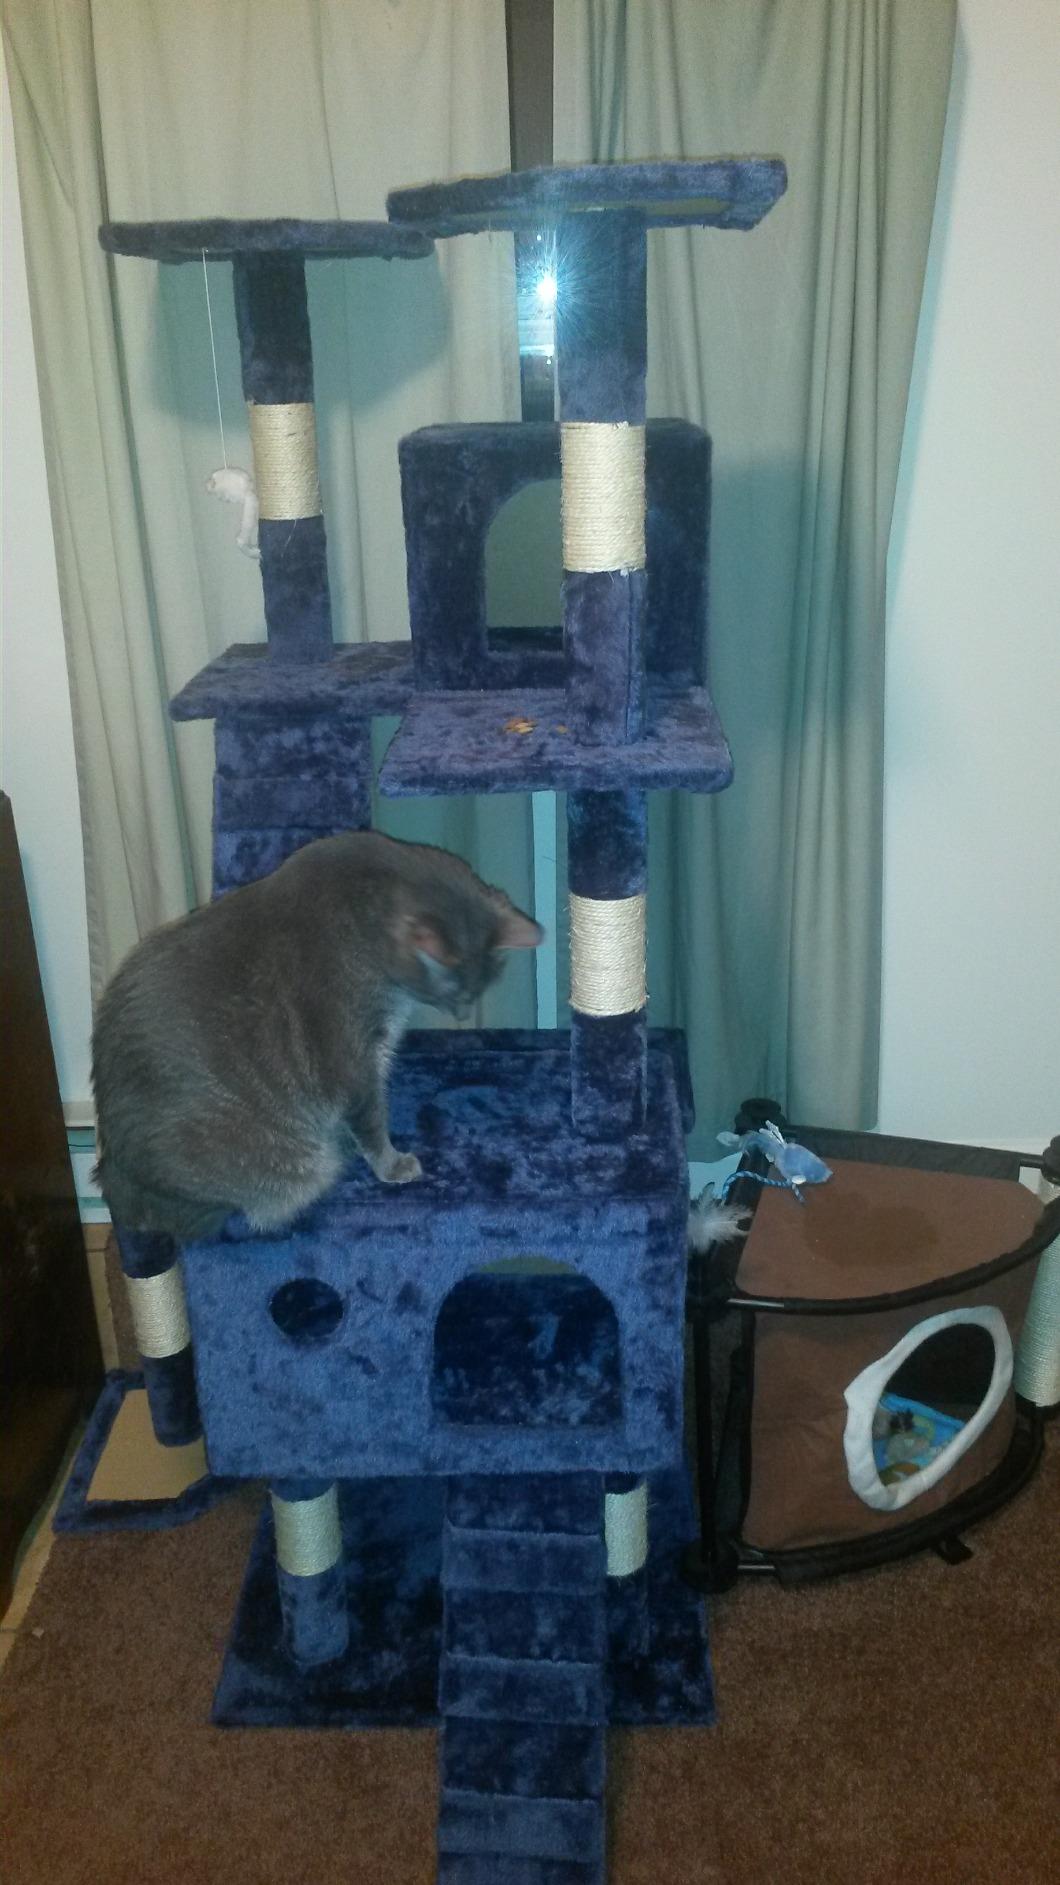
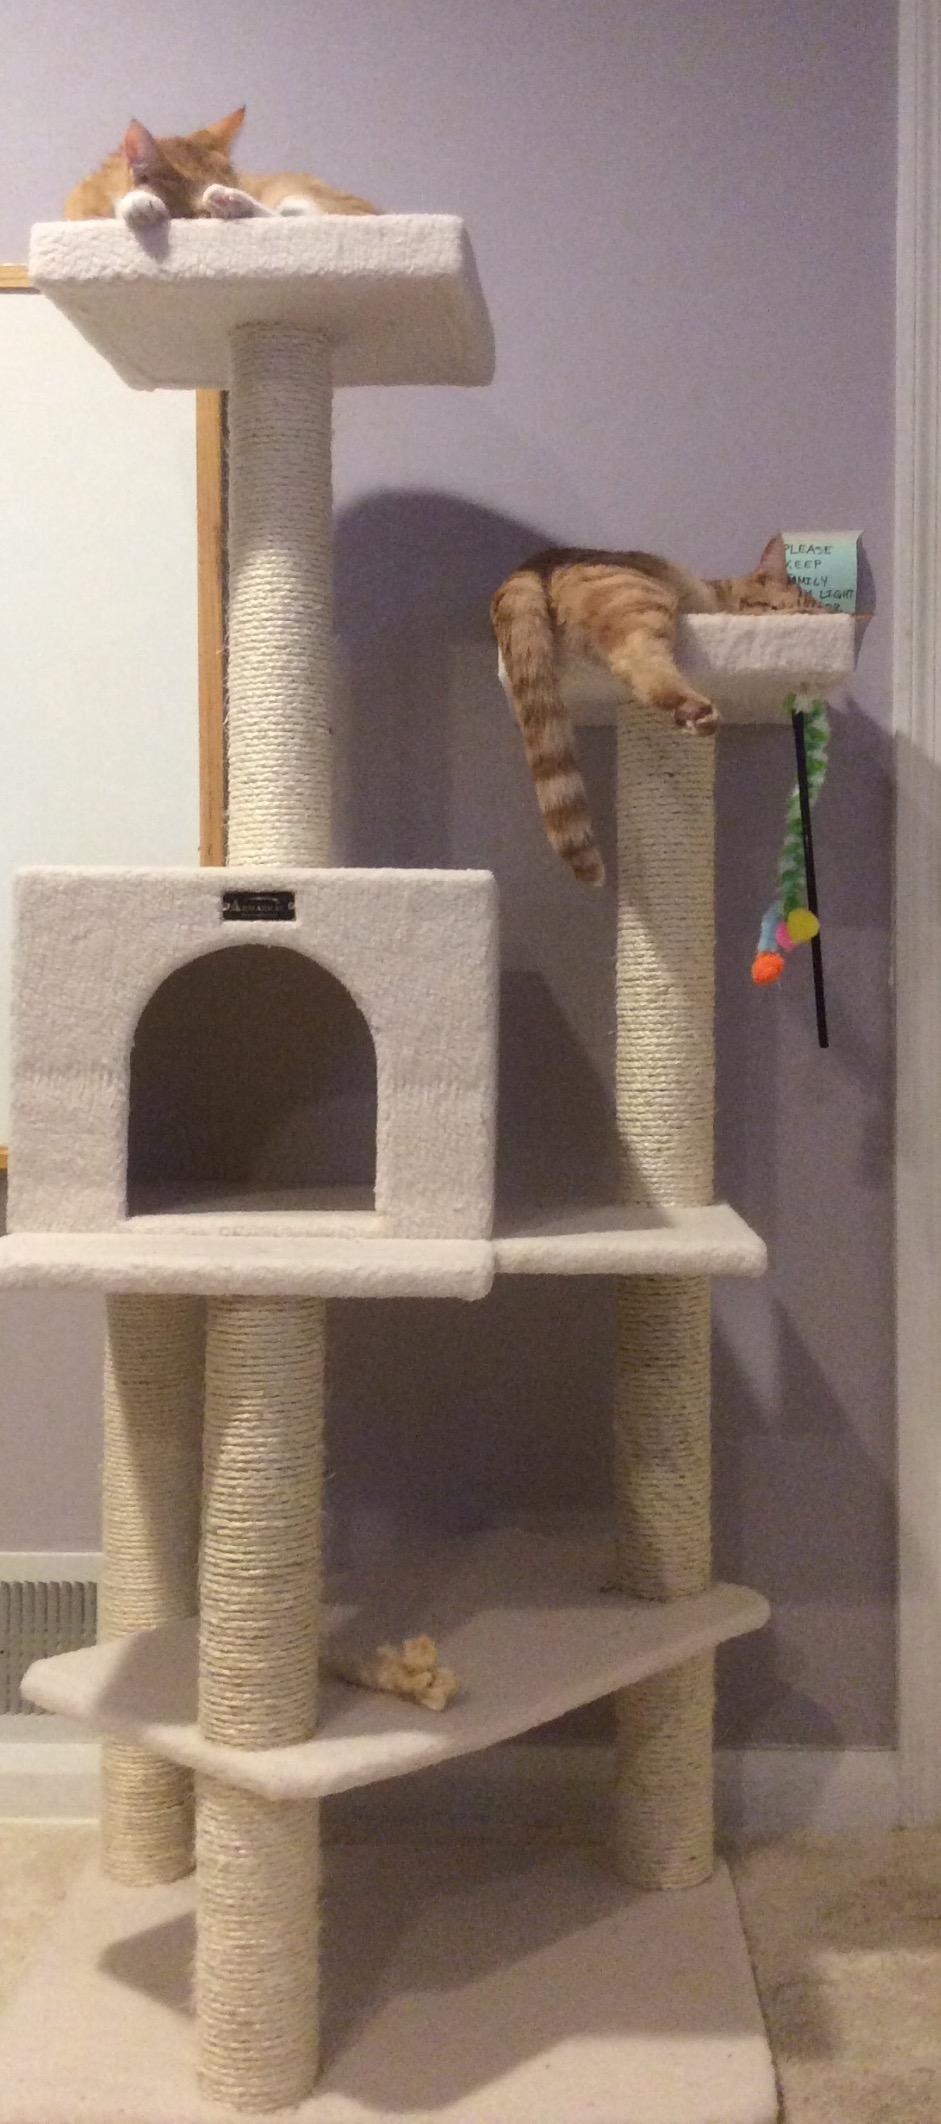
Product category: items_cat tree
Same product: no